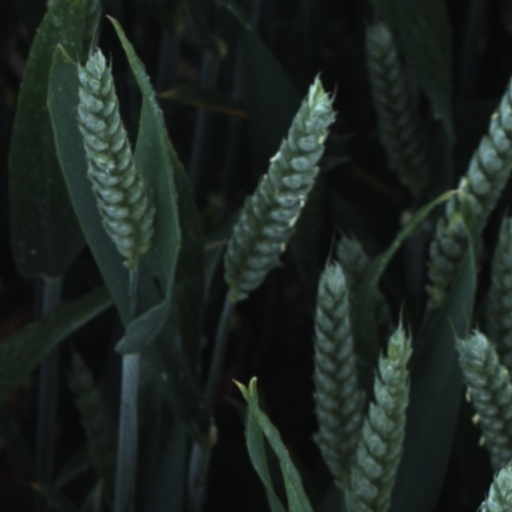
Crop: wheat